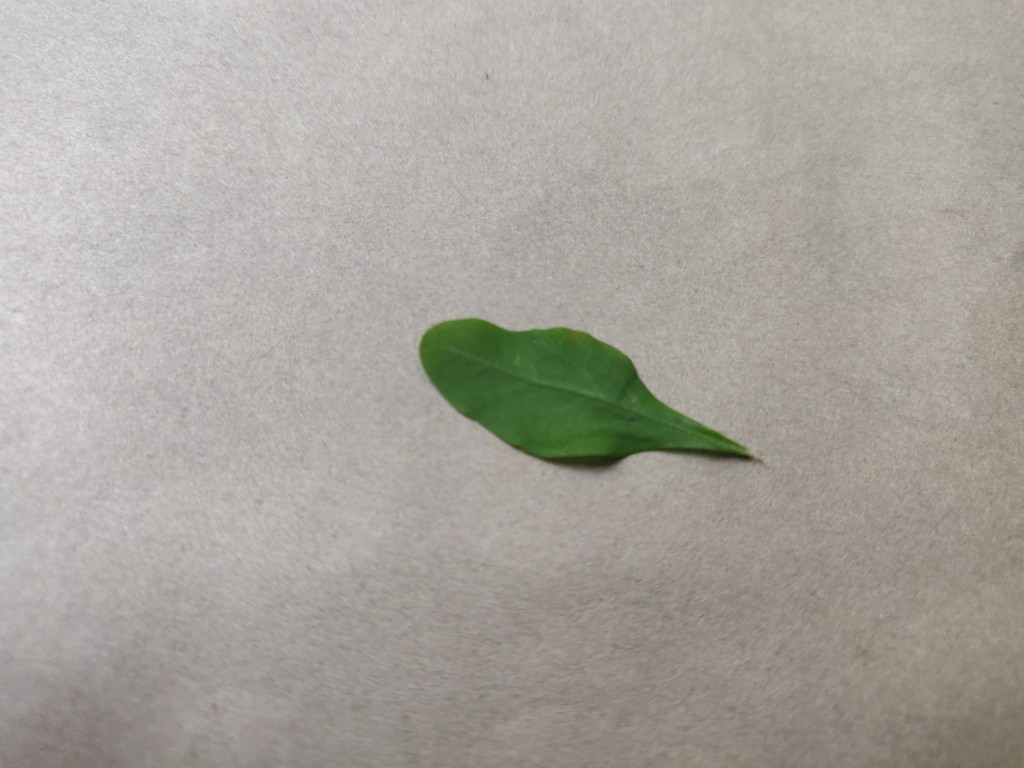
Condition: Healthy
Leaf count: single
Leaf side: front